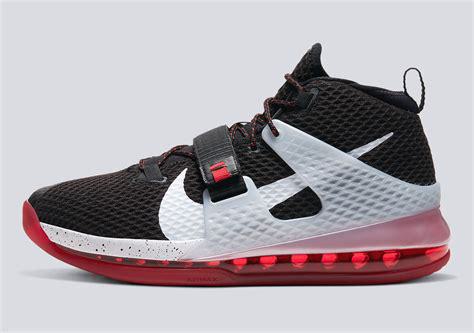
Brand: Nike
Model: Air Force Max